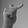
ASL letter: T